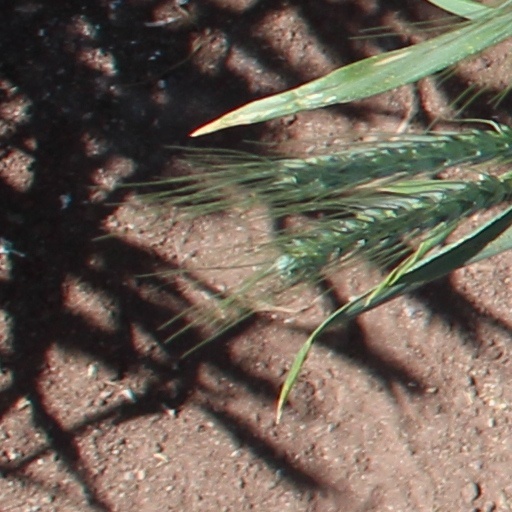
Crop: wheat